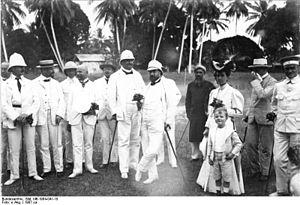
L'empire colonial allemand fut fondé après l'unification de la nation allemande en 1871 et la naissance de l'Empire allemand. Il cessa d'exister après la Première Guerre mondiale.